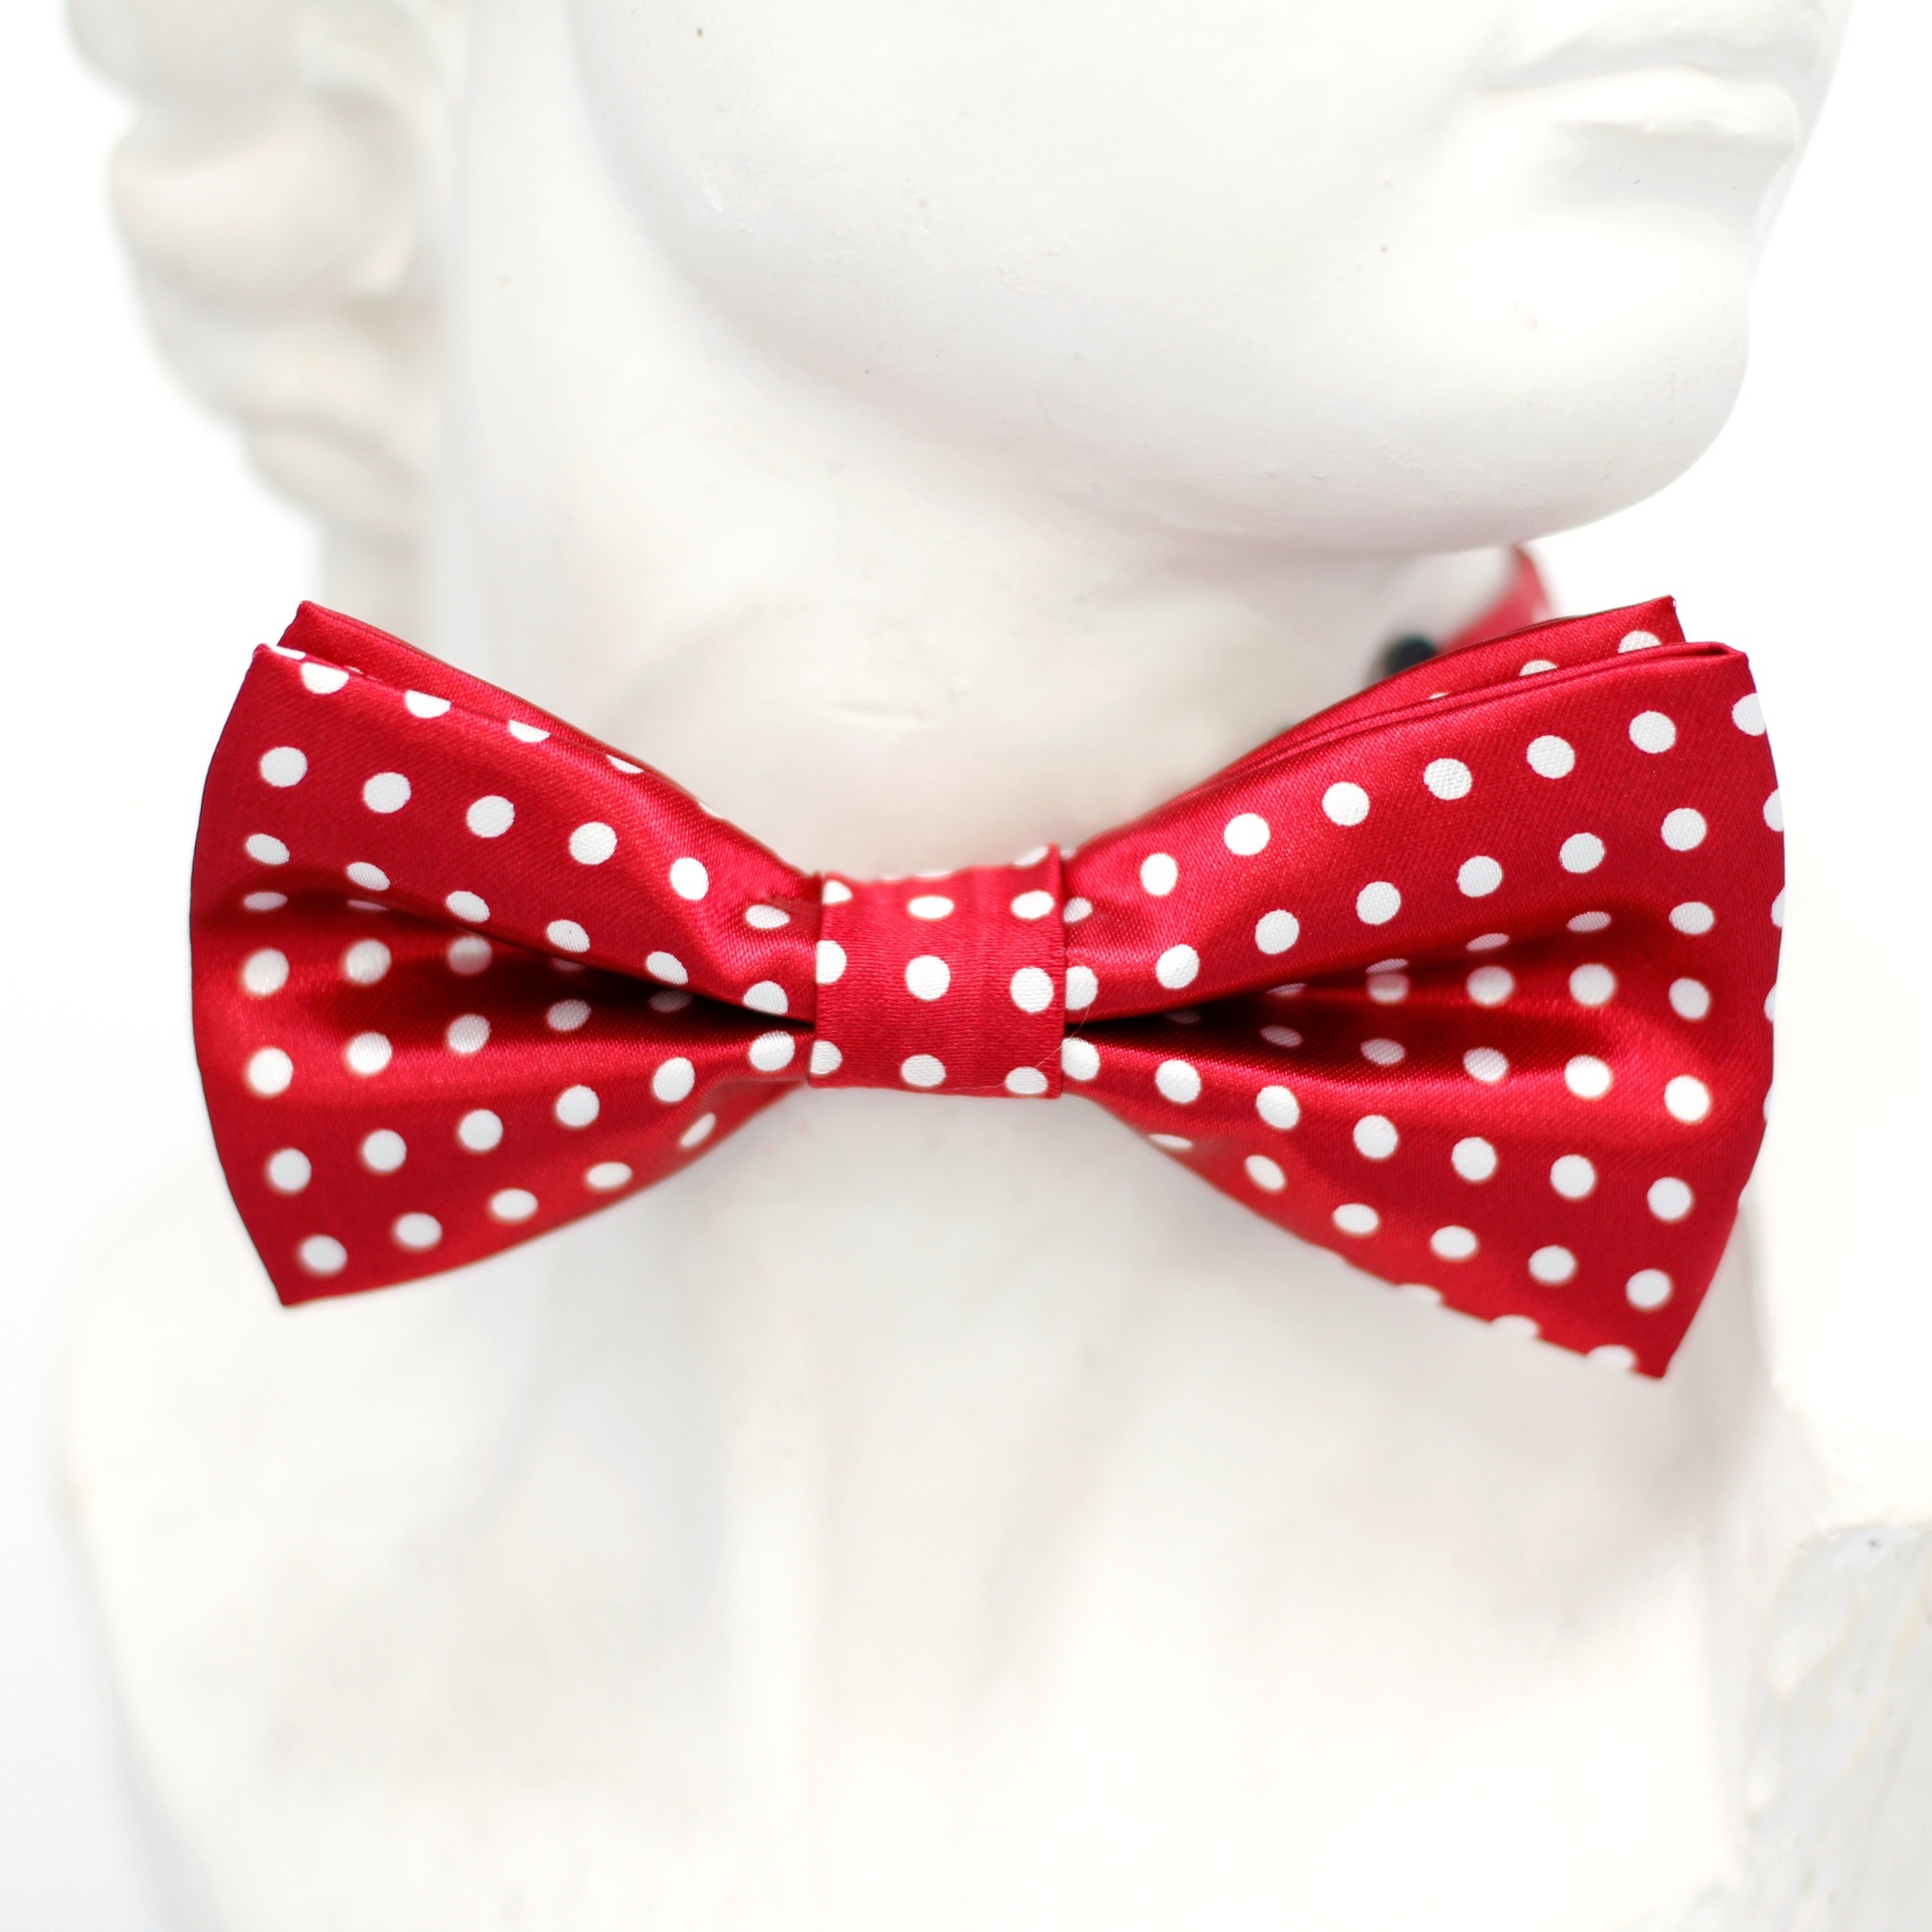
man, suit, white, antique, petal, fly, profile, pattern, red, tie, fashion, clothing, pink, polka dot, textile, design, dolls, loop, display dummy, points, fashionable, necktie, fashion accessory